St. Mary's Parochial School

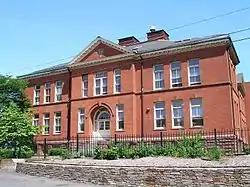

St. Mary's Parochial School is a historic former parochial school on Beaver Street south of Broad Street in New Britain, Connecticut. Built in 1904, it was the first brick school building in the city, and a fine example of Classical Revival architecture. It served as a school until 1972, and was converted into elderly housing in the 1990s. The building was listed on the National Register of Historic Places in 1991.